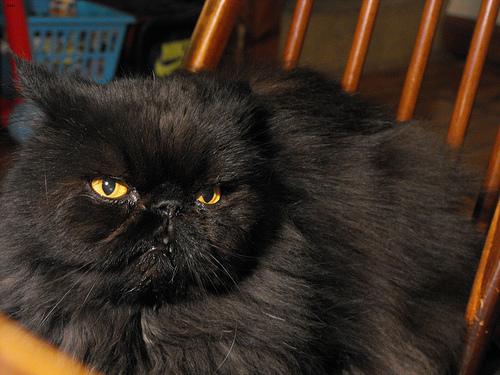
Breed: Persian